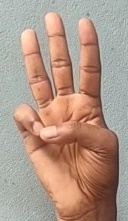
ASL sign: 6